History of the Miami Heat

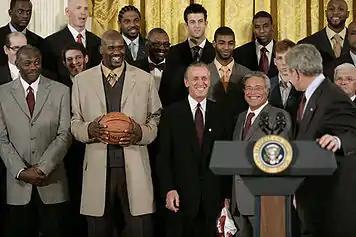
The Miami Heat visit the White House to celebrate their first championship title.

On December 12, 2005, Riley announced he would become head coach for the second time, after Van Gundy unexpectedly stepped down due to personal and family reasons. The team responded well to the coaching change, going 10–5 in the month of January. However, those five losses came to the defending champion San Antonio Spurs twice, the Phoenix Suns twice and the Dallas Mavericks once by a 36-point blowout, raising doubts over whether or not they could compete against the top teams. The months of February and March were very successful for the Heat, including a stretch of 15 wins in 16 games, which began with a comeback victory over the perennial Eastern Conference powerhouse Detroit Pistons. Wade and O'Neal helped the Heat finish with a 52–30 record, enough for the 2nd seed in the Eastern Conference. Their record was respectable but less impressive than their 2004–2005 record and 1st place playoff seeded season.